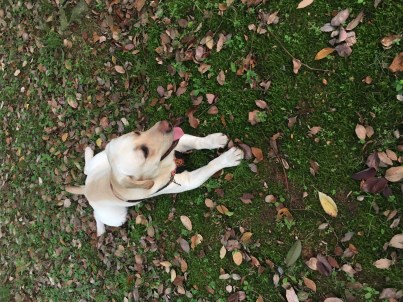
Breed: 3580-n000122-Labrador_retriever